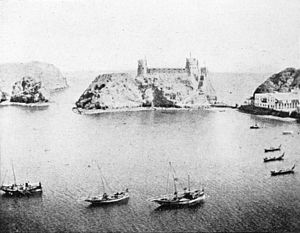
Oman / Historie / Britisk protektorat
Muskats havn i 1903.
Oman er et land beliggende i det østlige hjørne af den Arabiske Halvø. Oman grænser til de Forenede Arabiske Emirater i nordvest, Saudi-Arabien i vest og Yemen i sydvest og har en lang kyst mod det Arabiske Hav i øst og Omanbugten i nordøst. Landet er et enevælde, som stort set alene regeres af en sultan.